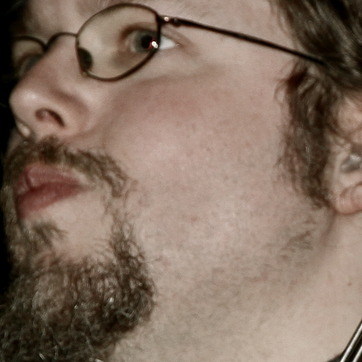
Material: skin